The Dinosaur Place

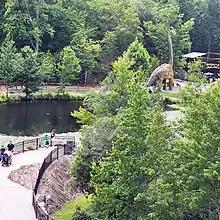
Life-sized Brachiosaurus at The Dinosaur Place in Montville, CT

The Dinosaur Place is a family-owned 60-acre dinosaur-themed adventure park located in Nature's Art Village in Montville, Connecticut. The park features 60 life-sized dinosaurs on 1.5 miles of trails, playgrounds, a custom-made play zone "T-Rex Tower", splash pad, a maze and several additional attractions.